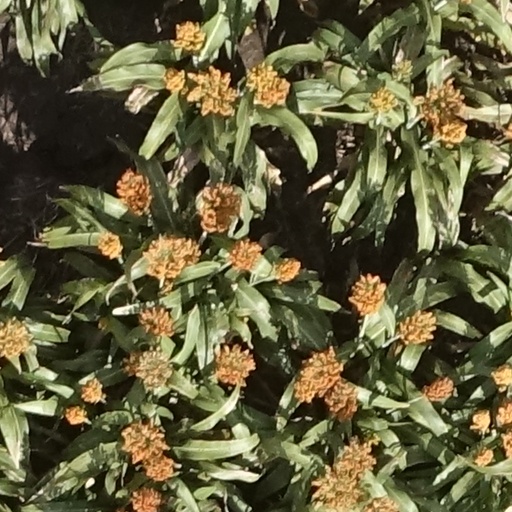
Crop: sorghum